Port of Albany

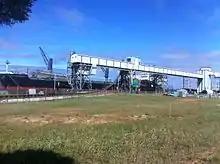
Ship being loaded with grain at Albany Port

Products that are commonly imported through Albany port are manufactured fertilizers, fertilizer raw materials, petroleum fuels and fish.